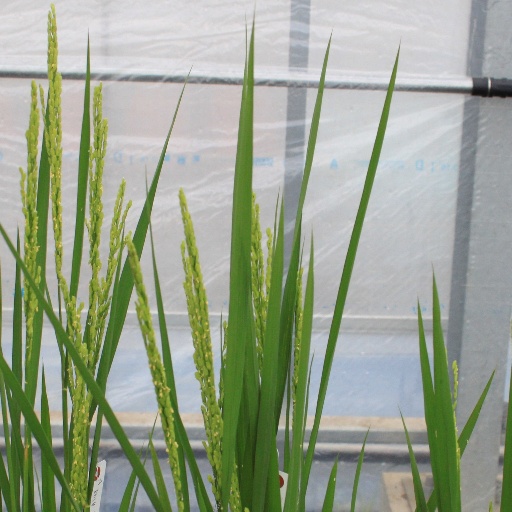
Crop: rice